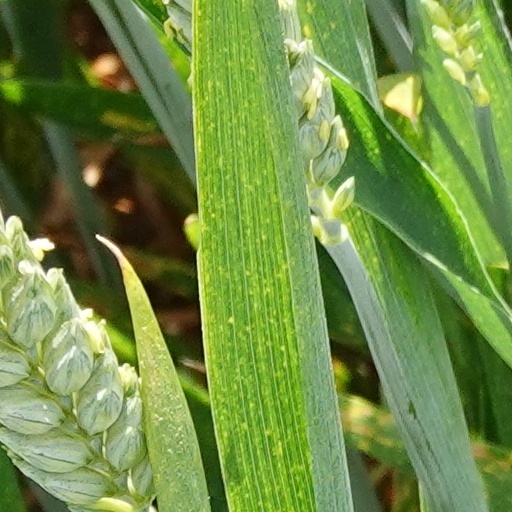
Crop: wheat